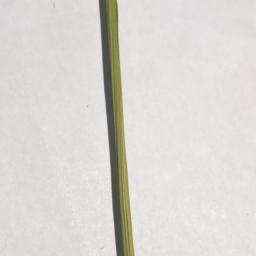
Label: Rice___Healthy